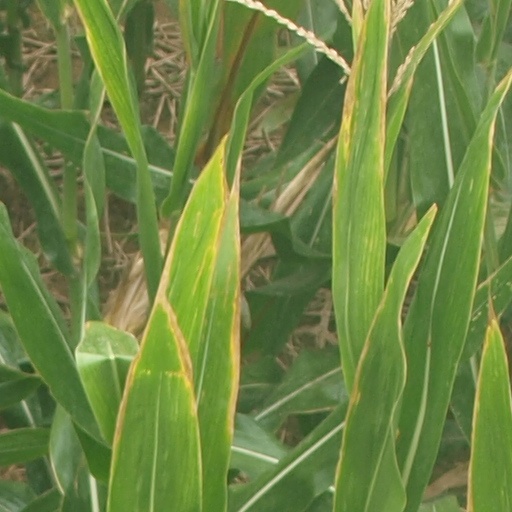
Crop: maize; corn